Georgian manuscripts of Saint Paul's letters

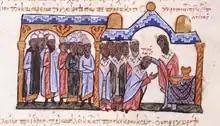
Consecration of Patriarch Polyeuctus

The manuscript has a faded leather-covered stamped-wooden binding; it is written on a parchment; it contains 265 sheets, size 25,2X21,3 cm. It is written in the Mrglovani script in two columns in black ink, while the titles and special places are written in red ink; the size of the text is 18.5-19X13.5 cm; the distance between the columns is 1.5 cm; there are 23 lines in the column on pages 1–25 and 20 on the rest of the pages. The entire text is handwritten by one person, although the identity of the copyist is unknown as it has no colophons that might have been lost. The notebooks are paginated in Georgian letters. There are 10 sheets in the 24th notebook and 8-8 in the rest. In the manuscript, we also find a miniature of St. Paul (31v).The first notebook lacks a title page; two, the 16th (pp. 119–120) and the 34th (pp. 257–258) notebooks, are completely lost; the manuscript on the 35th notebook is terminated; how many pages of the manuscript are lost is undetermined.